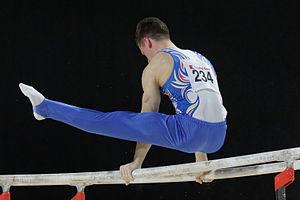
Championnats d'Europe de gymnastique artistique 2015.
En gymnastique artistique masculine les barres parallèles sont un des six agrès. Le gymnaste doit alterner phases d'élan et/ou de vol avec des phases d'arrêt et d'équilibre. Au programme : des équilibres en force, des équerres, mais aussi des soleils, des bascules, des lâchés de barre, encore des sorties salto, etc. Les barres parallèles sont l'un des agrès comportant le plus d'éléments reconnus par la Fédération internationale de gymnastique. Les barres sont faites de bois vernis et offrent donc une certaine souplesse mécanique.